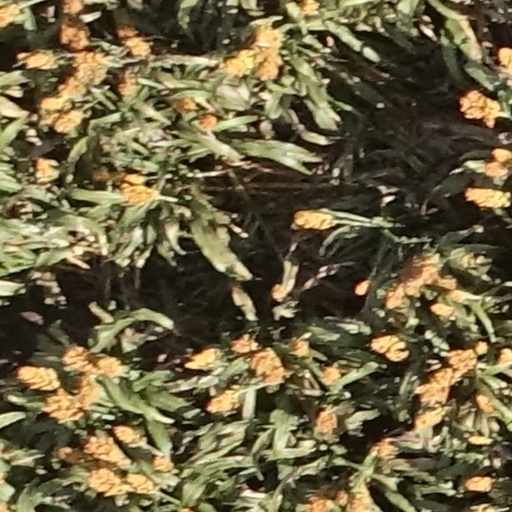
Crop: sorghum